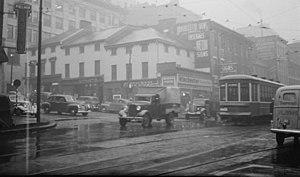
Nous voyons un tramway, des camions et des automobiles circulant sous la pluie à l'intersection de la rue Craig Est et du boulevard Saint-Laurent à Montréal. Nous remarquons plusieurs panneaux d'affichage.